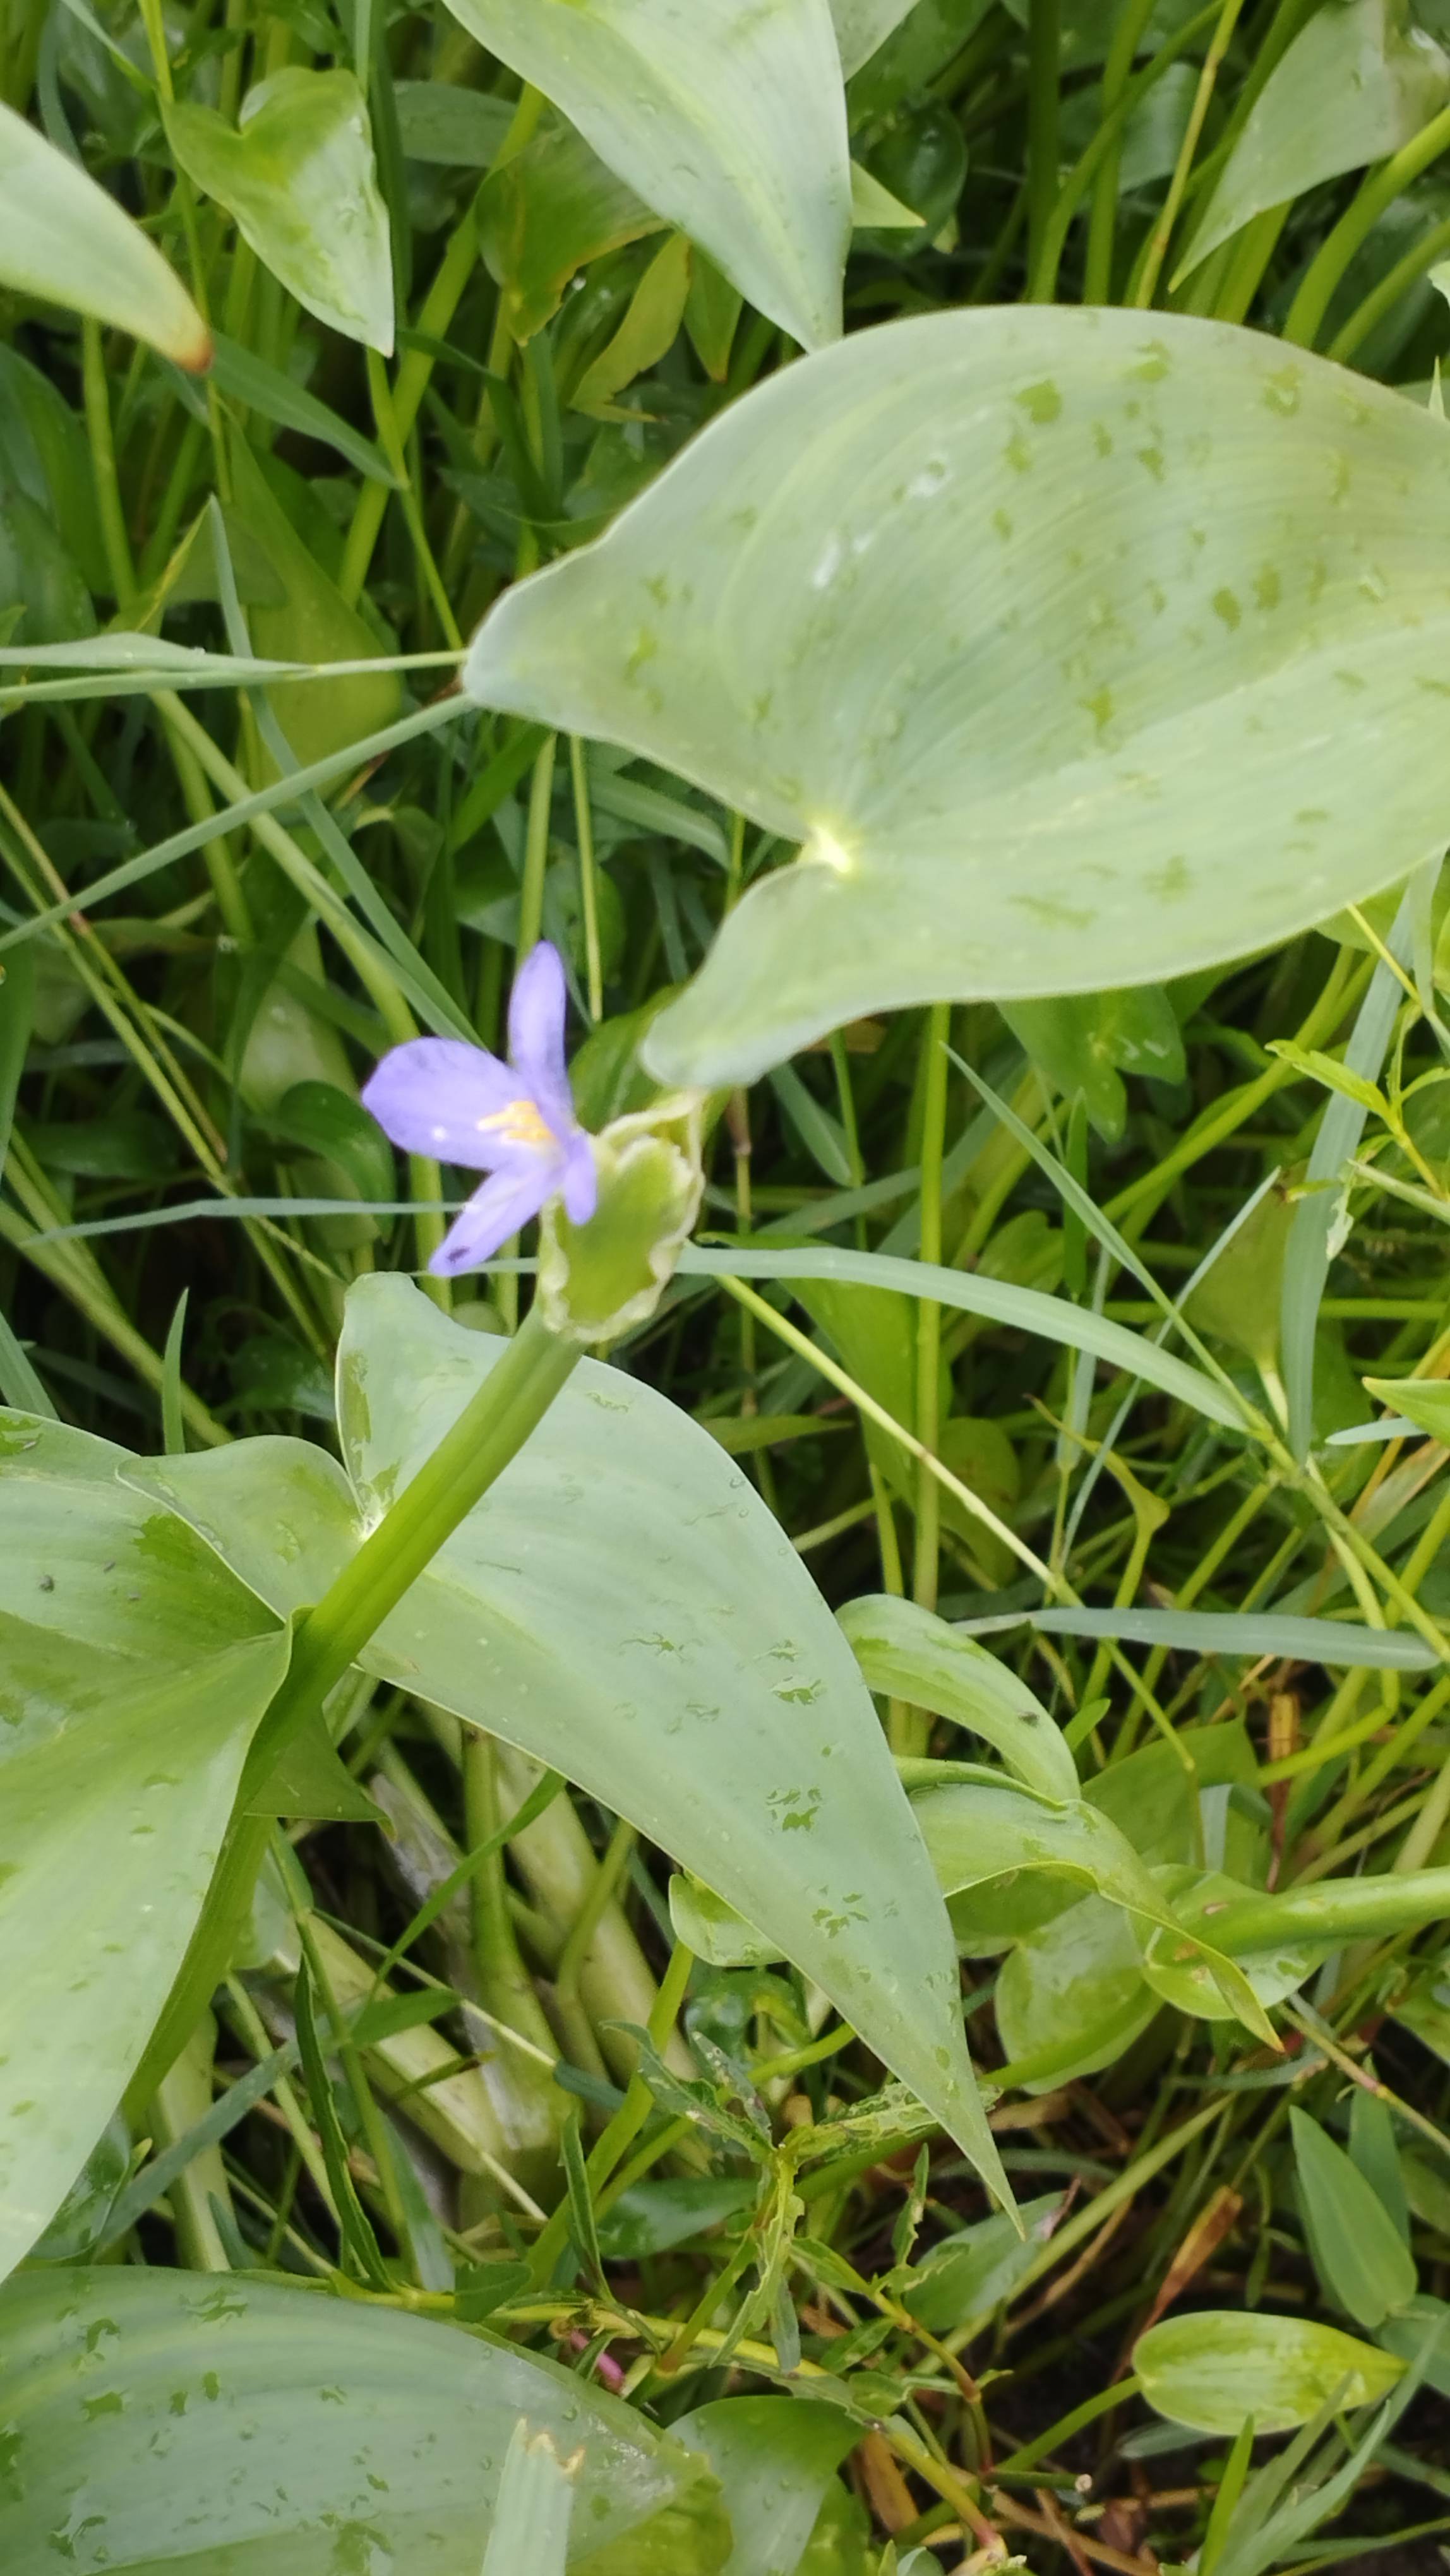
Species: Heartleaf False Pickerelweed (Monochoria korsakowii)